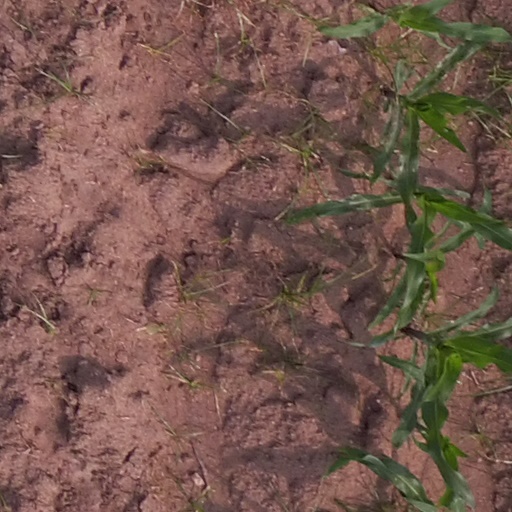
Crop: maize; corn